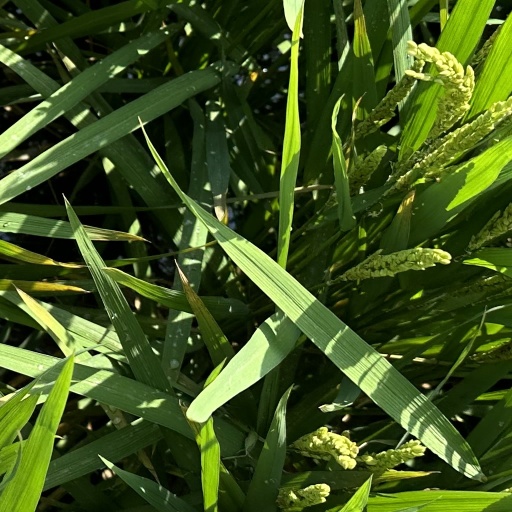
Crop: rice